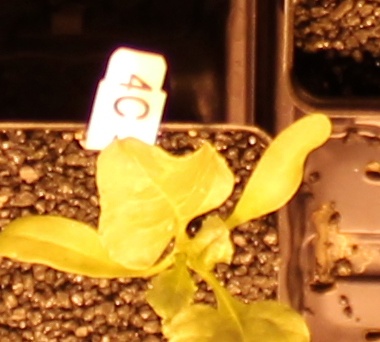
Label: Sugar beet